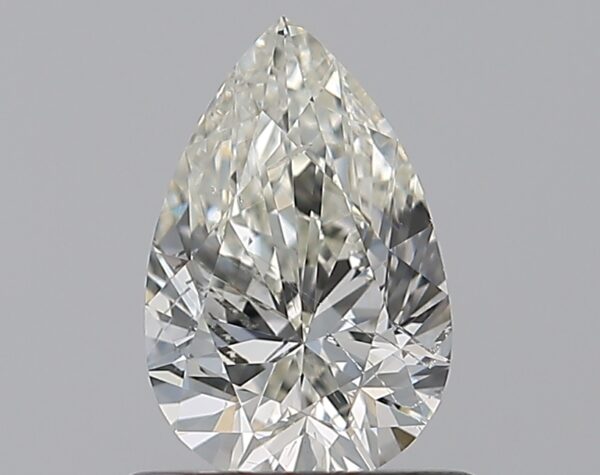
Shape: pear
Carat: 0.7
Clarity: SI1
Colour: K
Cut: EX
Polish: EX
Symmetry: VG
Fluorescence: F
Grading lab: GIA
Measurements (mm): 7.63 x 4.97 x 3.14